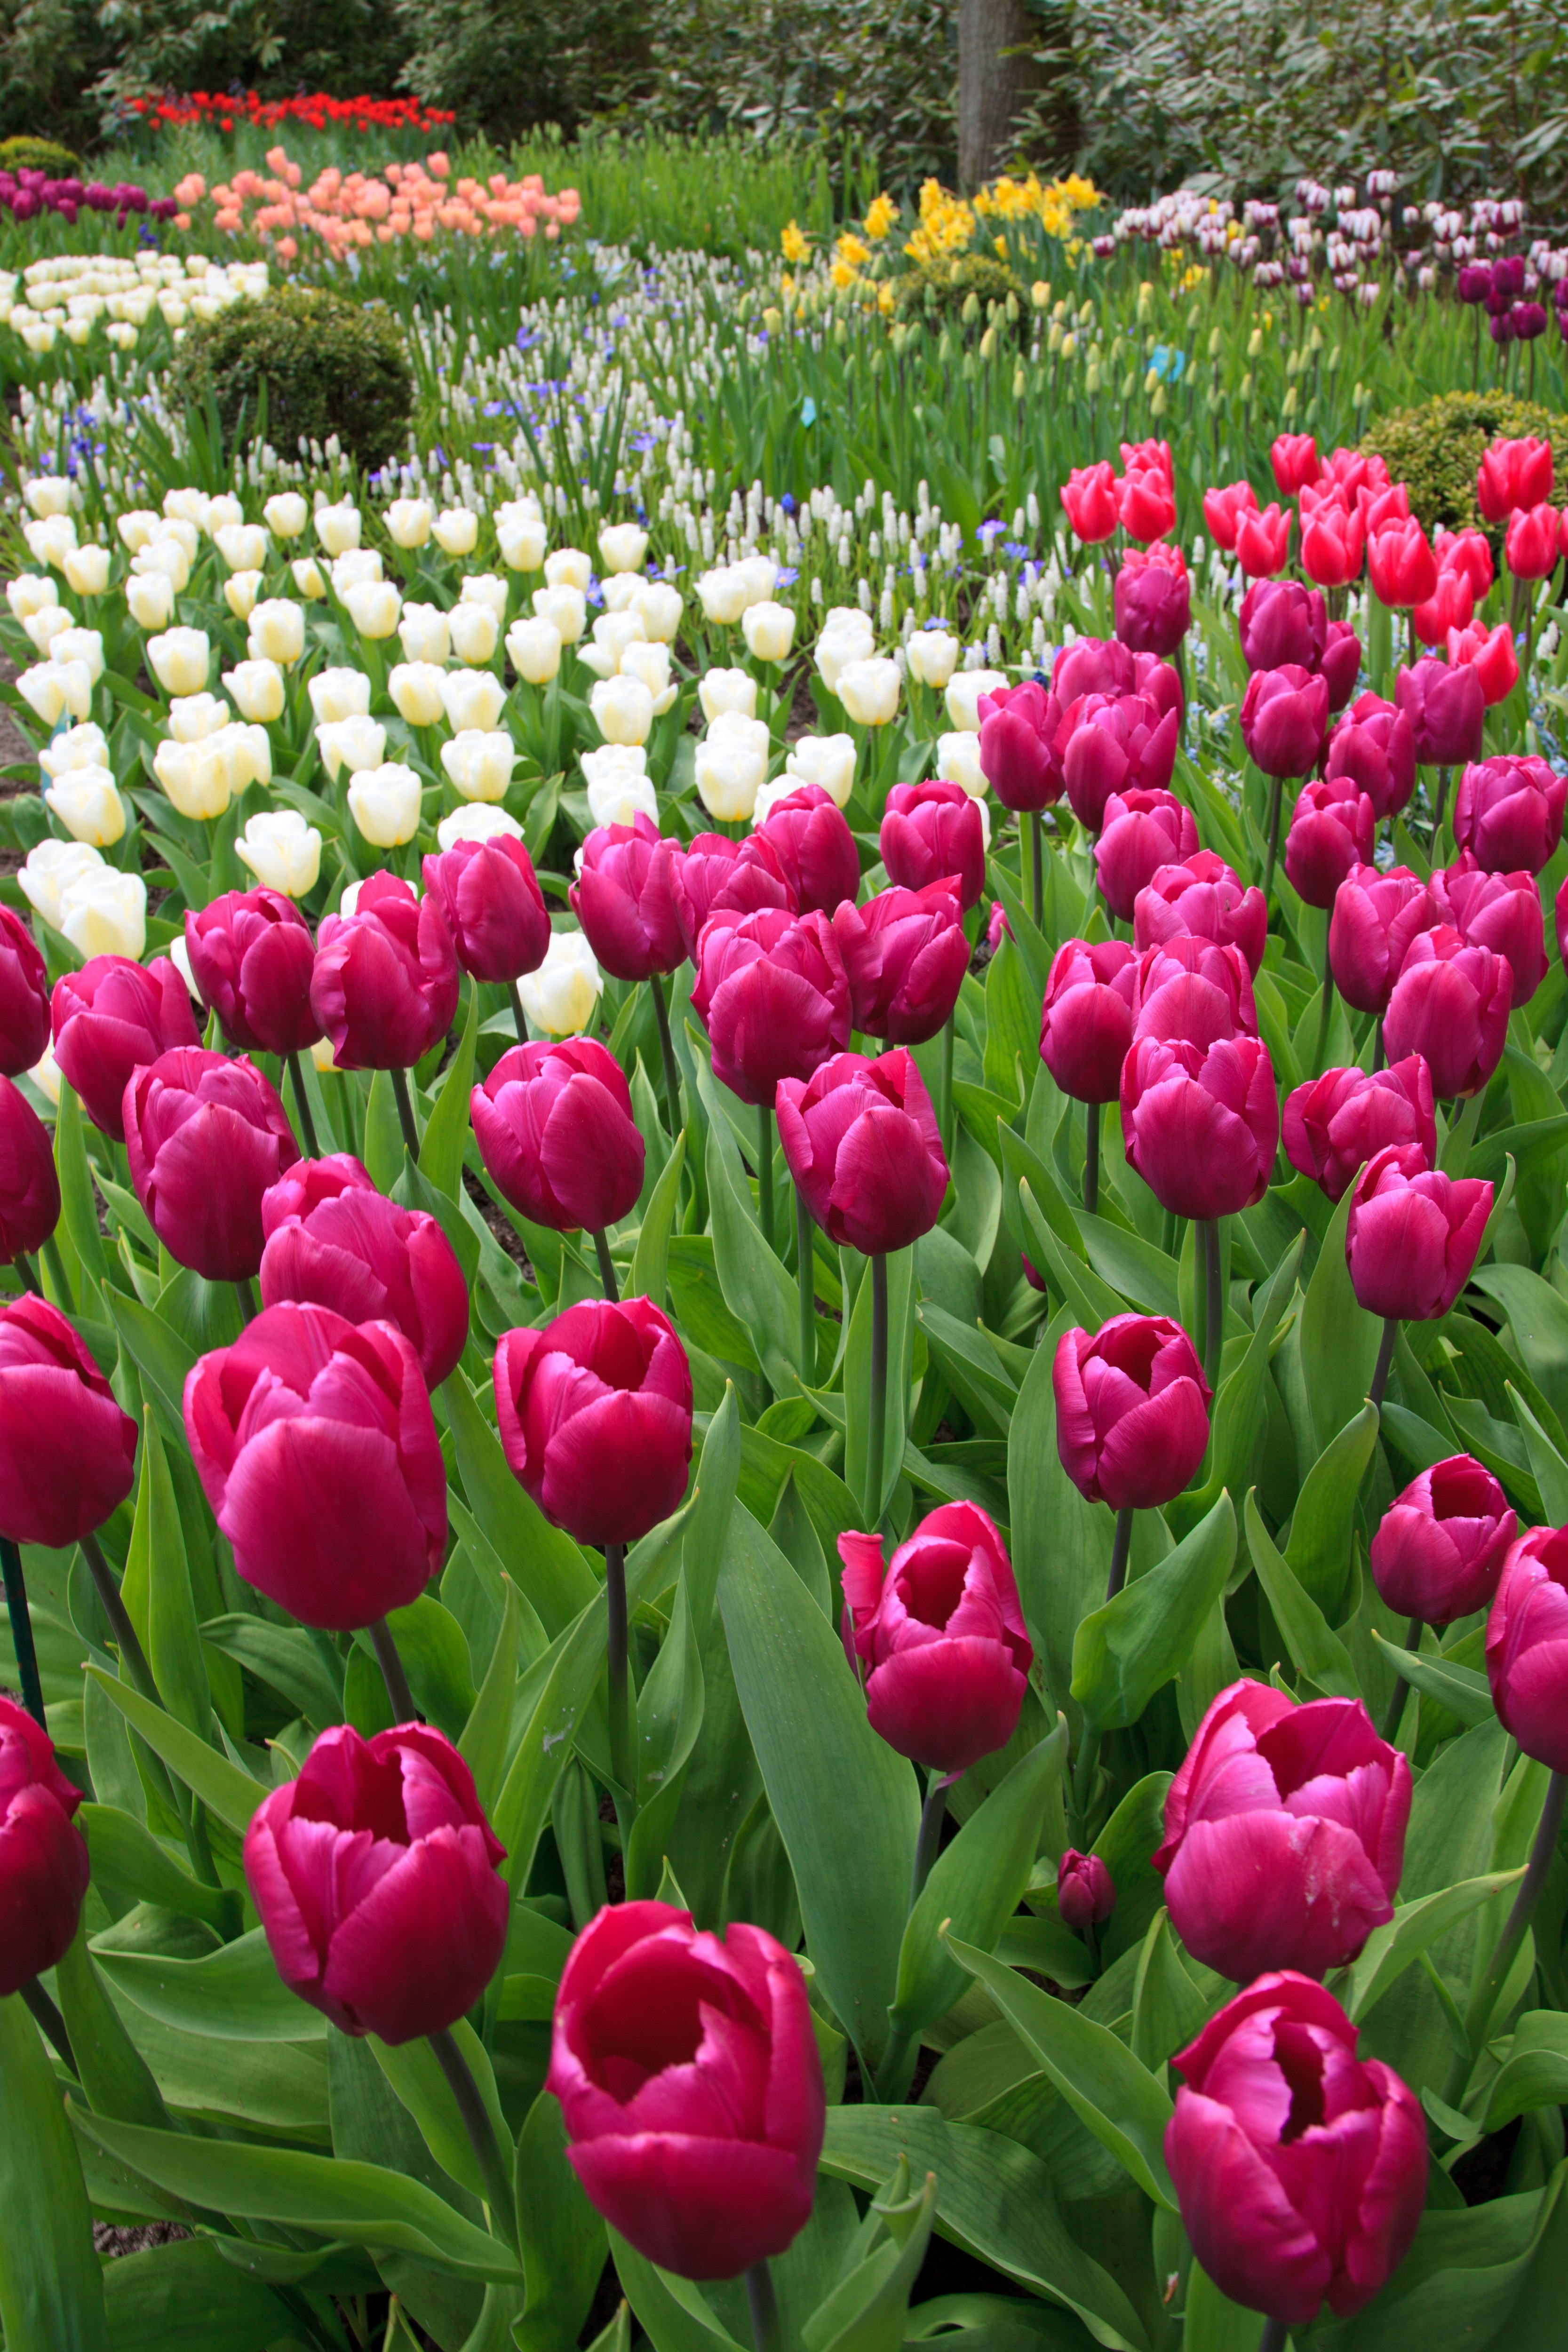
nature, blossom, plant, field, flower, purple, petal, bloom, tulip, spring, fresh, colorful, garden, flora, flowers, holland, netherlands, tulips, vibrant, flowering plant, lily family, land plant